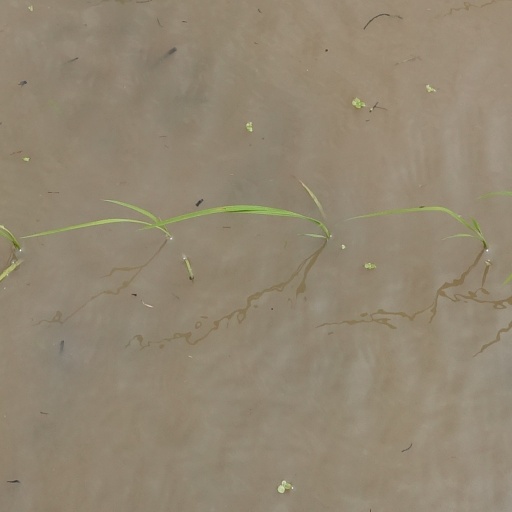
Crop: rice